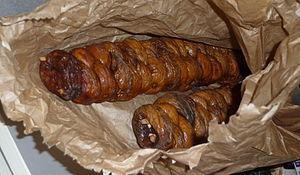
Ficus carica L. aux noms vernaculaires Figuier, Figuier comestible ou Figuier commun, est un arbre fruitier de la famille des Moracées qui donne des fruits comestibles appelés figues. On l'appelle plus rarement Figuier de Carie en référence à la cité antique en Asie mineure ou « Arbre à cariques ».